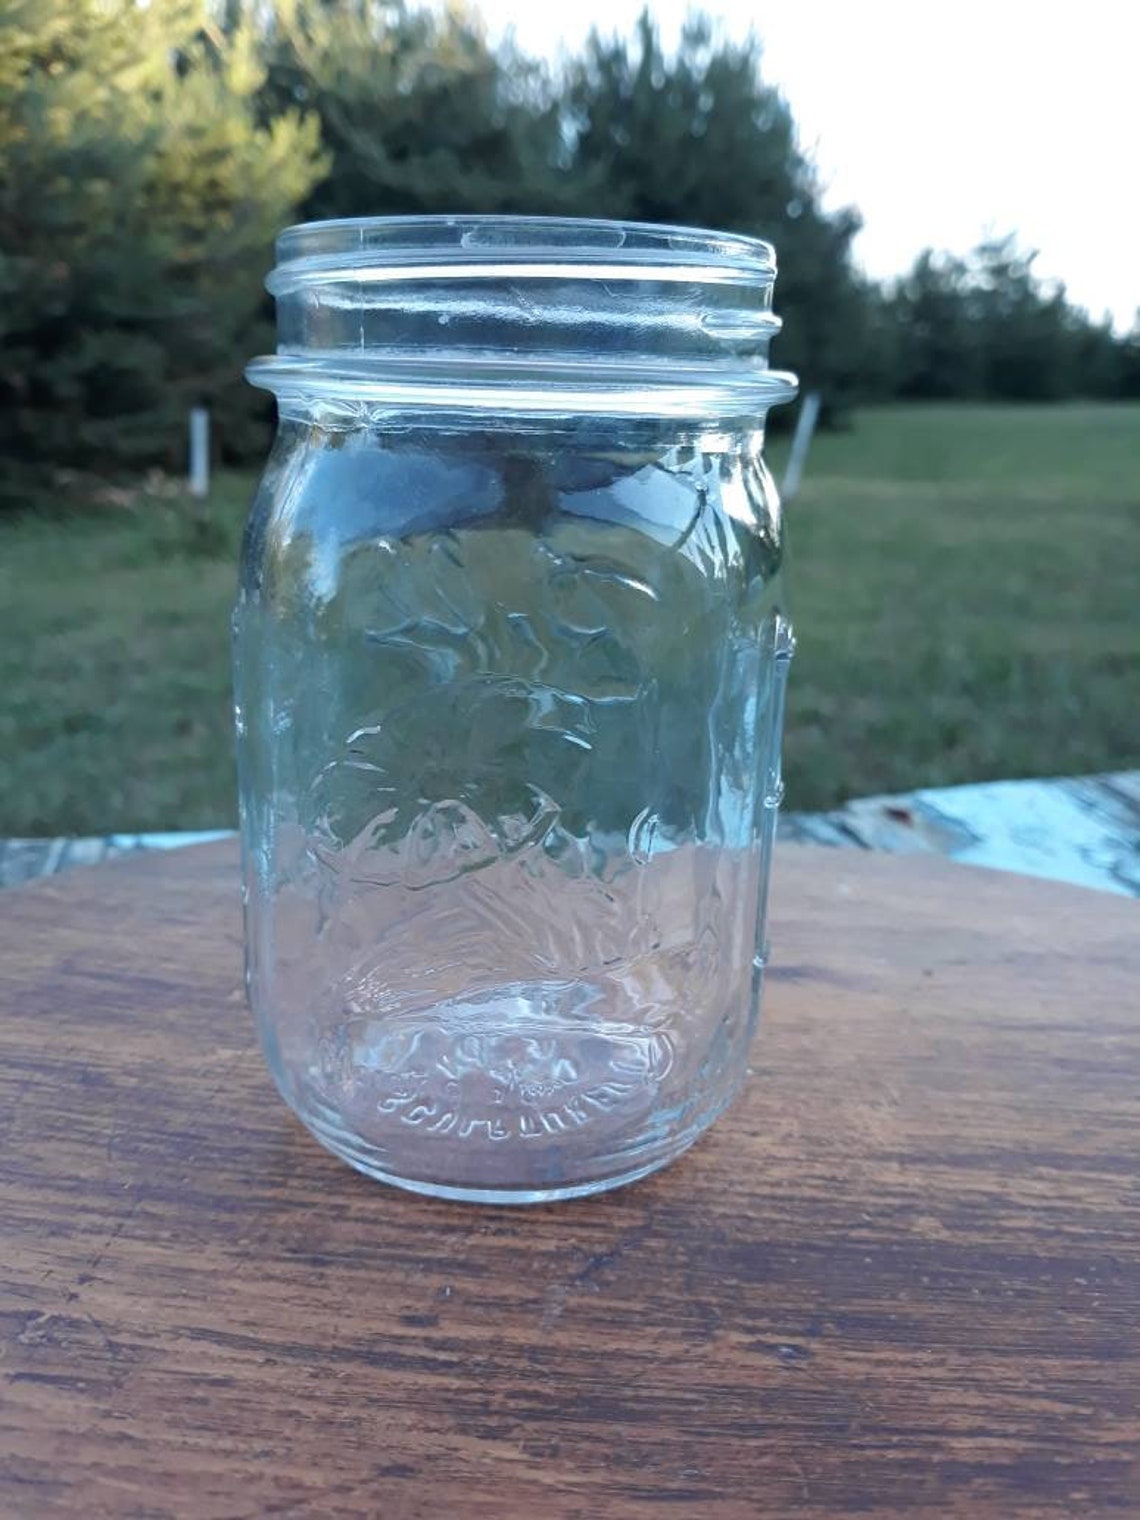
Waste category: glass